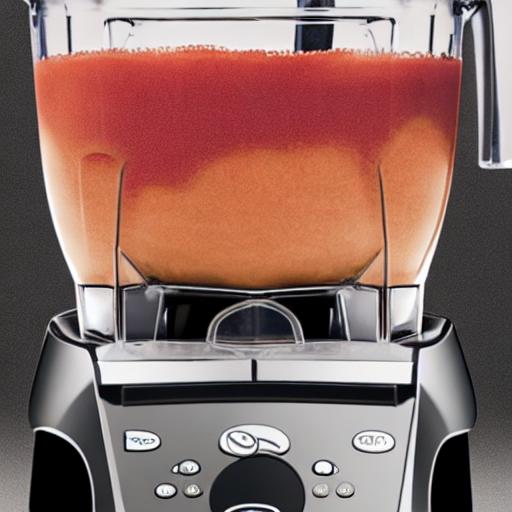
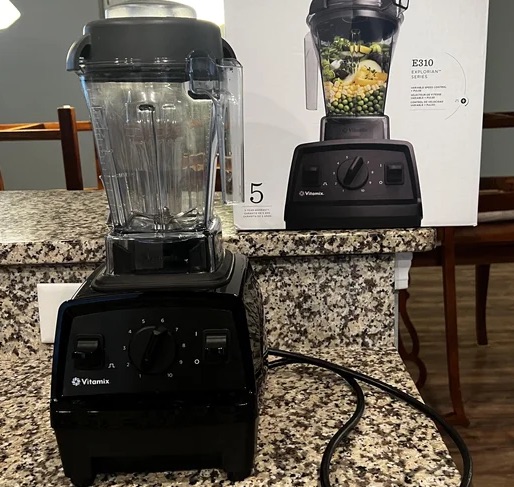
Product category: items_blender
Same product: no